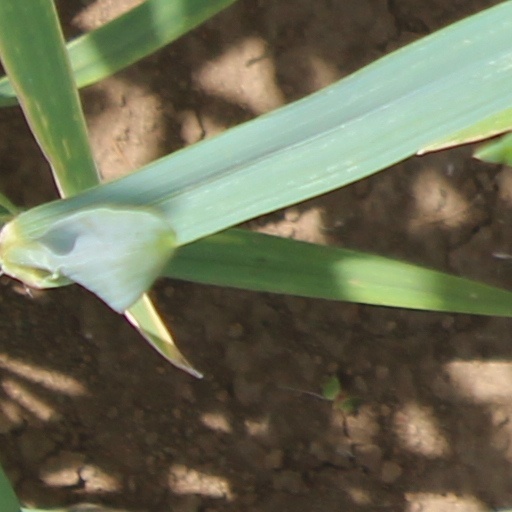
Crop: wheat